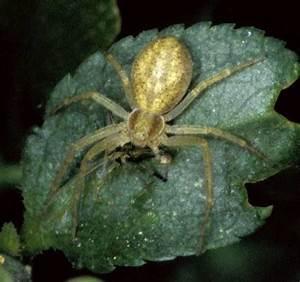
spider